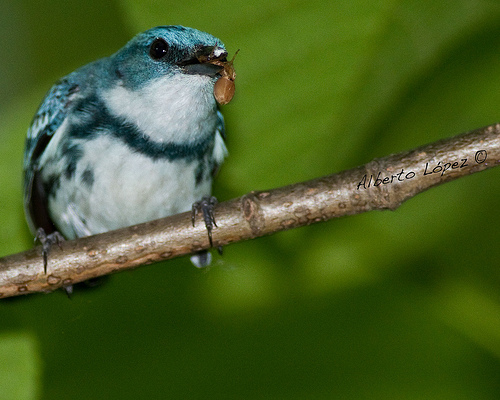
the bird has white throat and belly, blue crown and nape, black feet, it has small beak when compared to its body size.
this is a bird with a white belly and breast and a small beak.
a small bird with black eyes,tarsus and feet and the head is small compare to its body
this small bird has a white throat and belly with a turquoise horizontal stripe
this bird is blue with white on its stomach and has a very short beak.
this bird is blue with white and has a very short beak.
this beautiful blue bird is glossy blue; has blue collar around its white throat and breast, and has black eyes and wings.
this bird has wings that are blue and has a white belly
this particular bird has a belly that is white with gray patchesa small yet round bird with a white and blue body.
Species: Cerulean Warbler